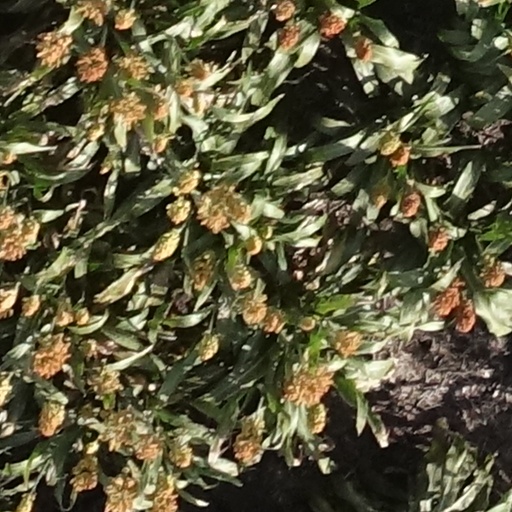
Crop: sorghum